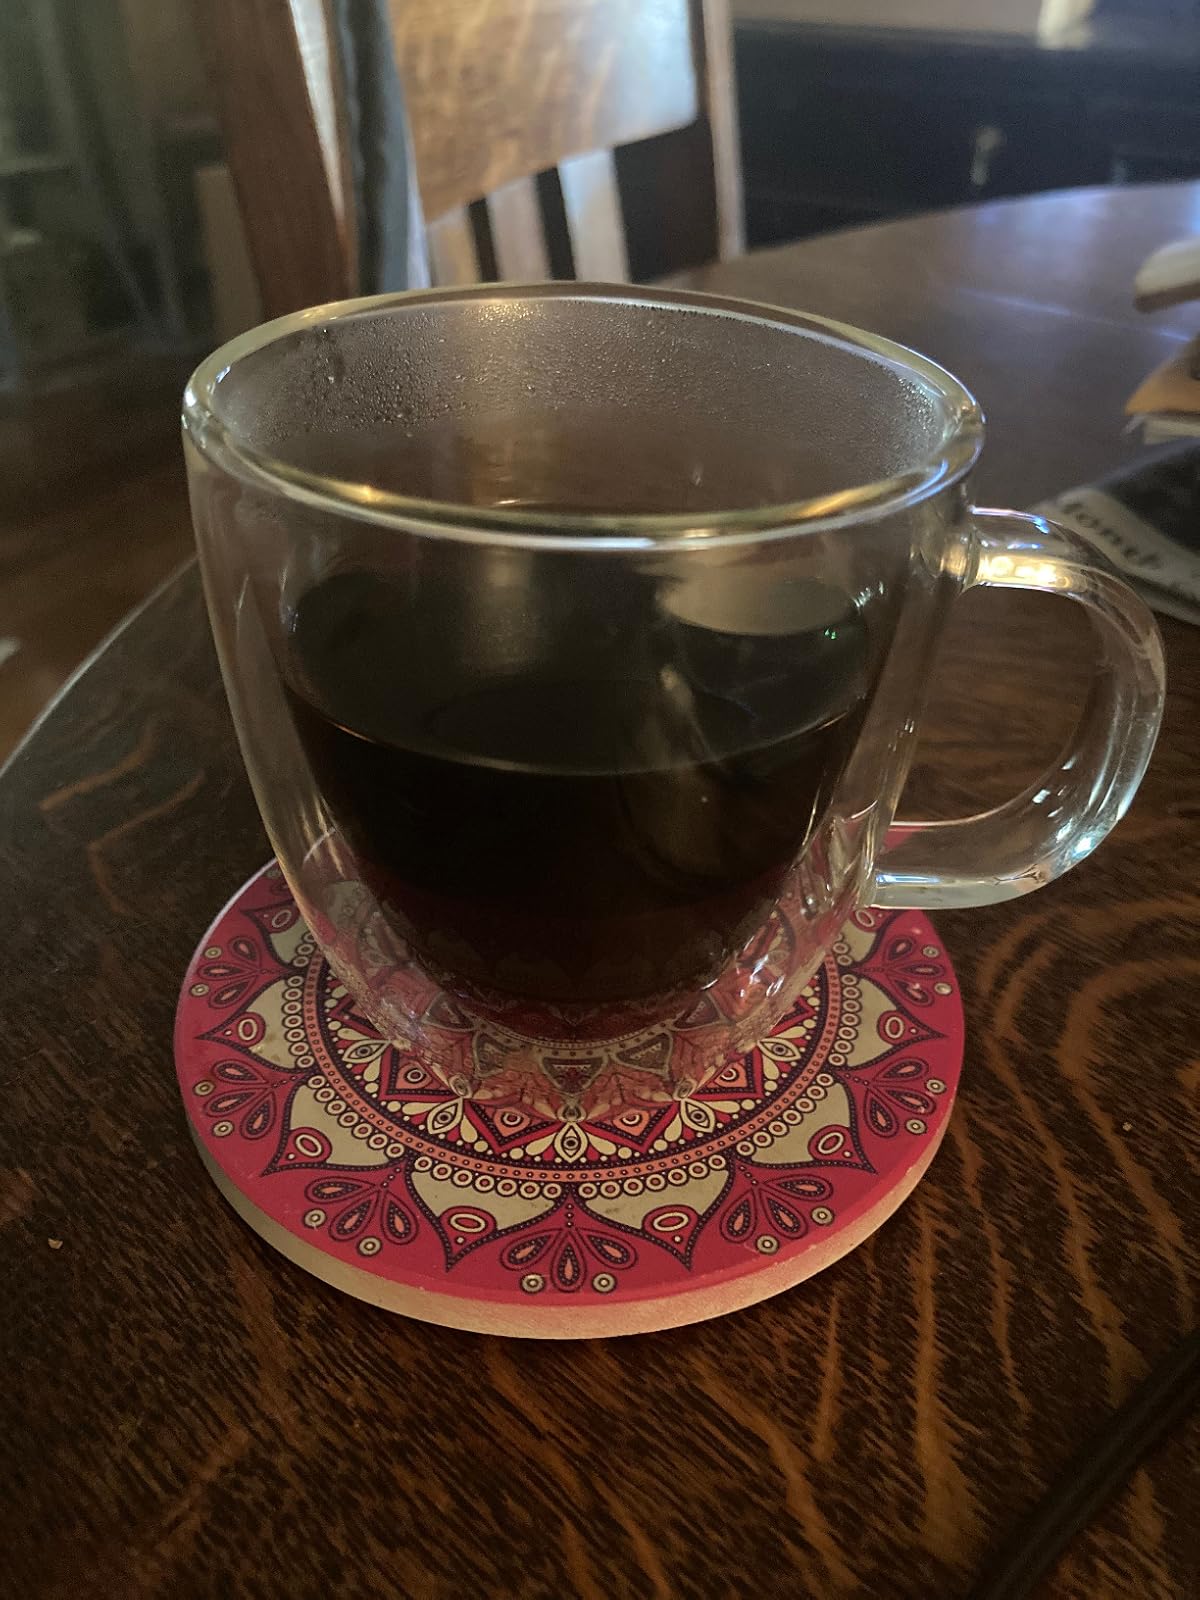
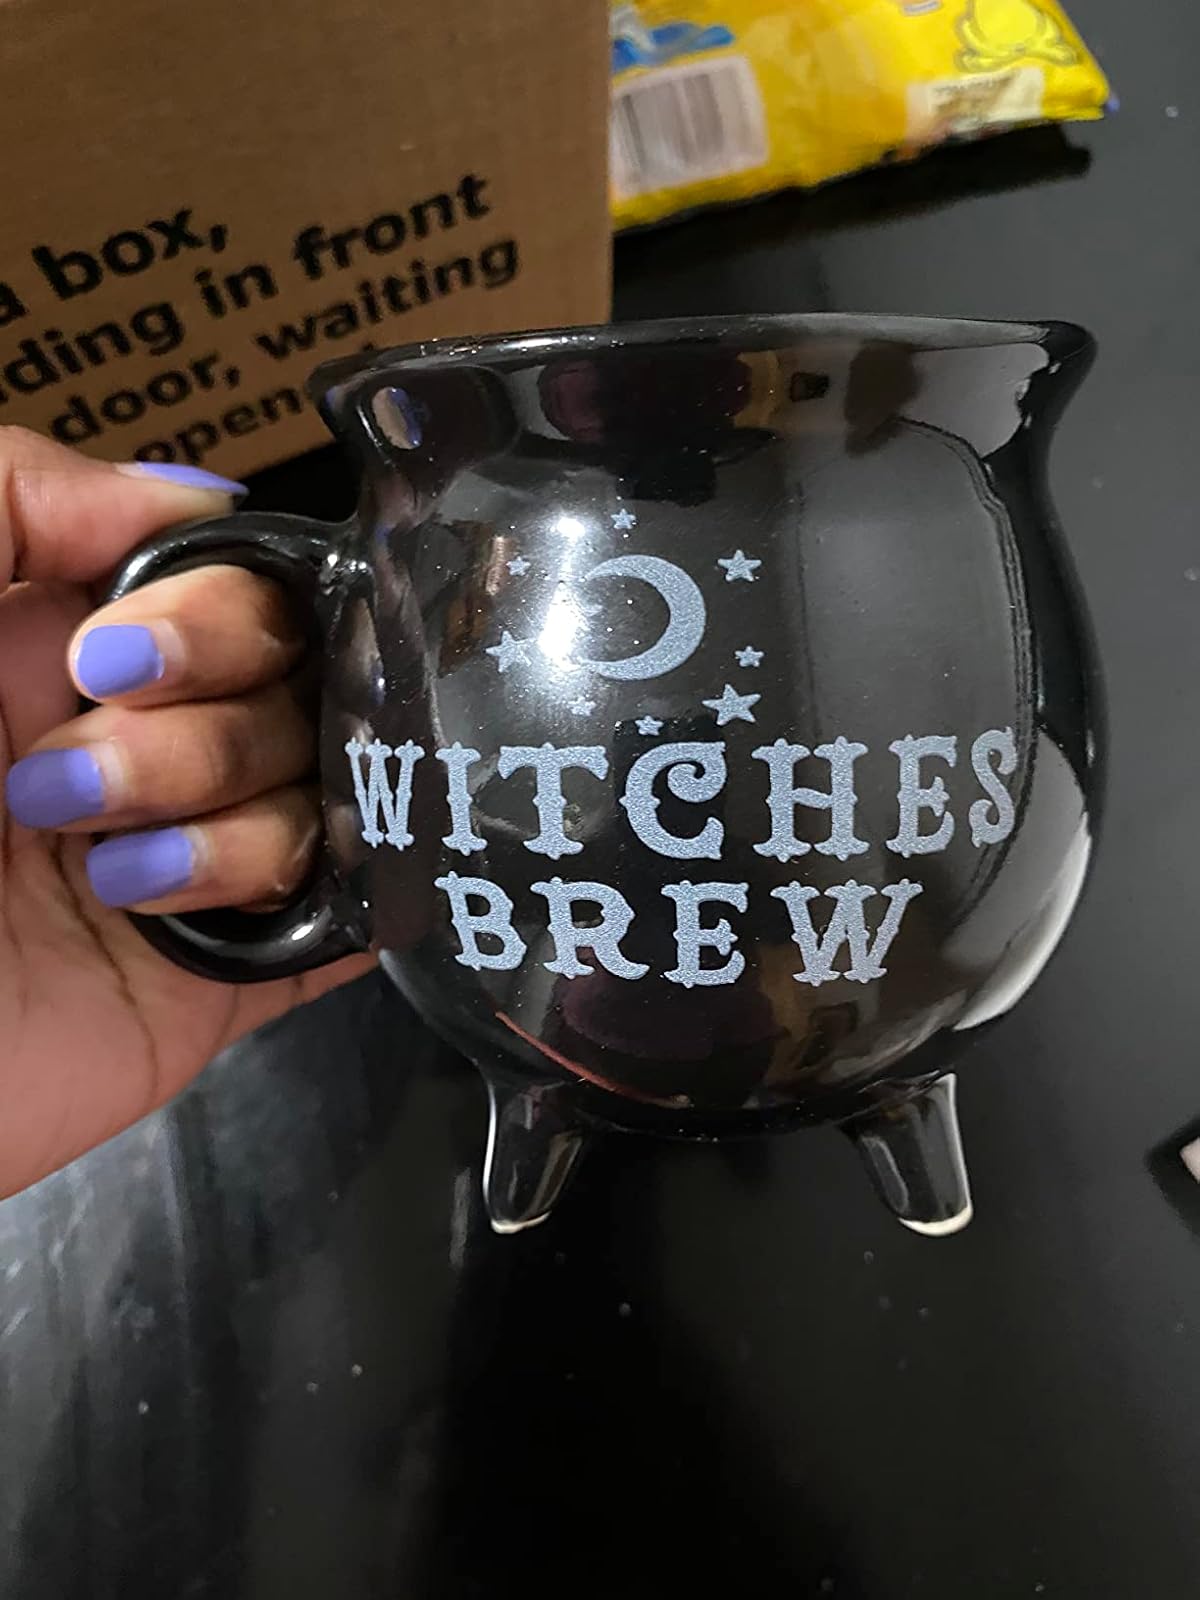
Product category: items_mug
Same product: no